46th Fighter Training Squadron

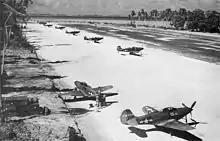
P-39Qs of the 46th Fighter Squadron at Makin Island in December 1943.

After the attack on Pearl Harbor, the squadron was assigned to the VII Fighter Command. Re-equipped initially with Bell P-39 Airacobras and Curtiss P-40 Warhawks, ts primary mission was the air defense of the Hawaiian Islands. In 1943, the squadron deployed to the Central Pacific Area, engaging in combat from Makin Island in December 1943. Returned to Hawaii and was again re-equipped with very long-range Lockheed P-38 Lightnings and North American P-51D Mustangs. In early March 1945 deployed to Iwo Jima, being attached to the Twentieth Air Force. From Iwo Jima, the squadron performed escort missions with Boeing B-29 Superfortress bombers bombing the Japanese Home Islands. After the Japanese Surrender in September 1945, the squadron moved to Guam, where it operated until inactivating in October 1946.